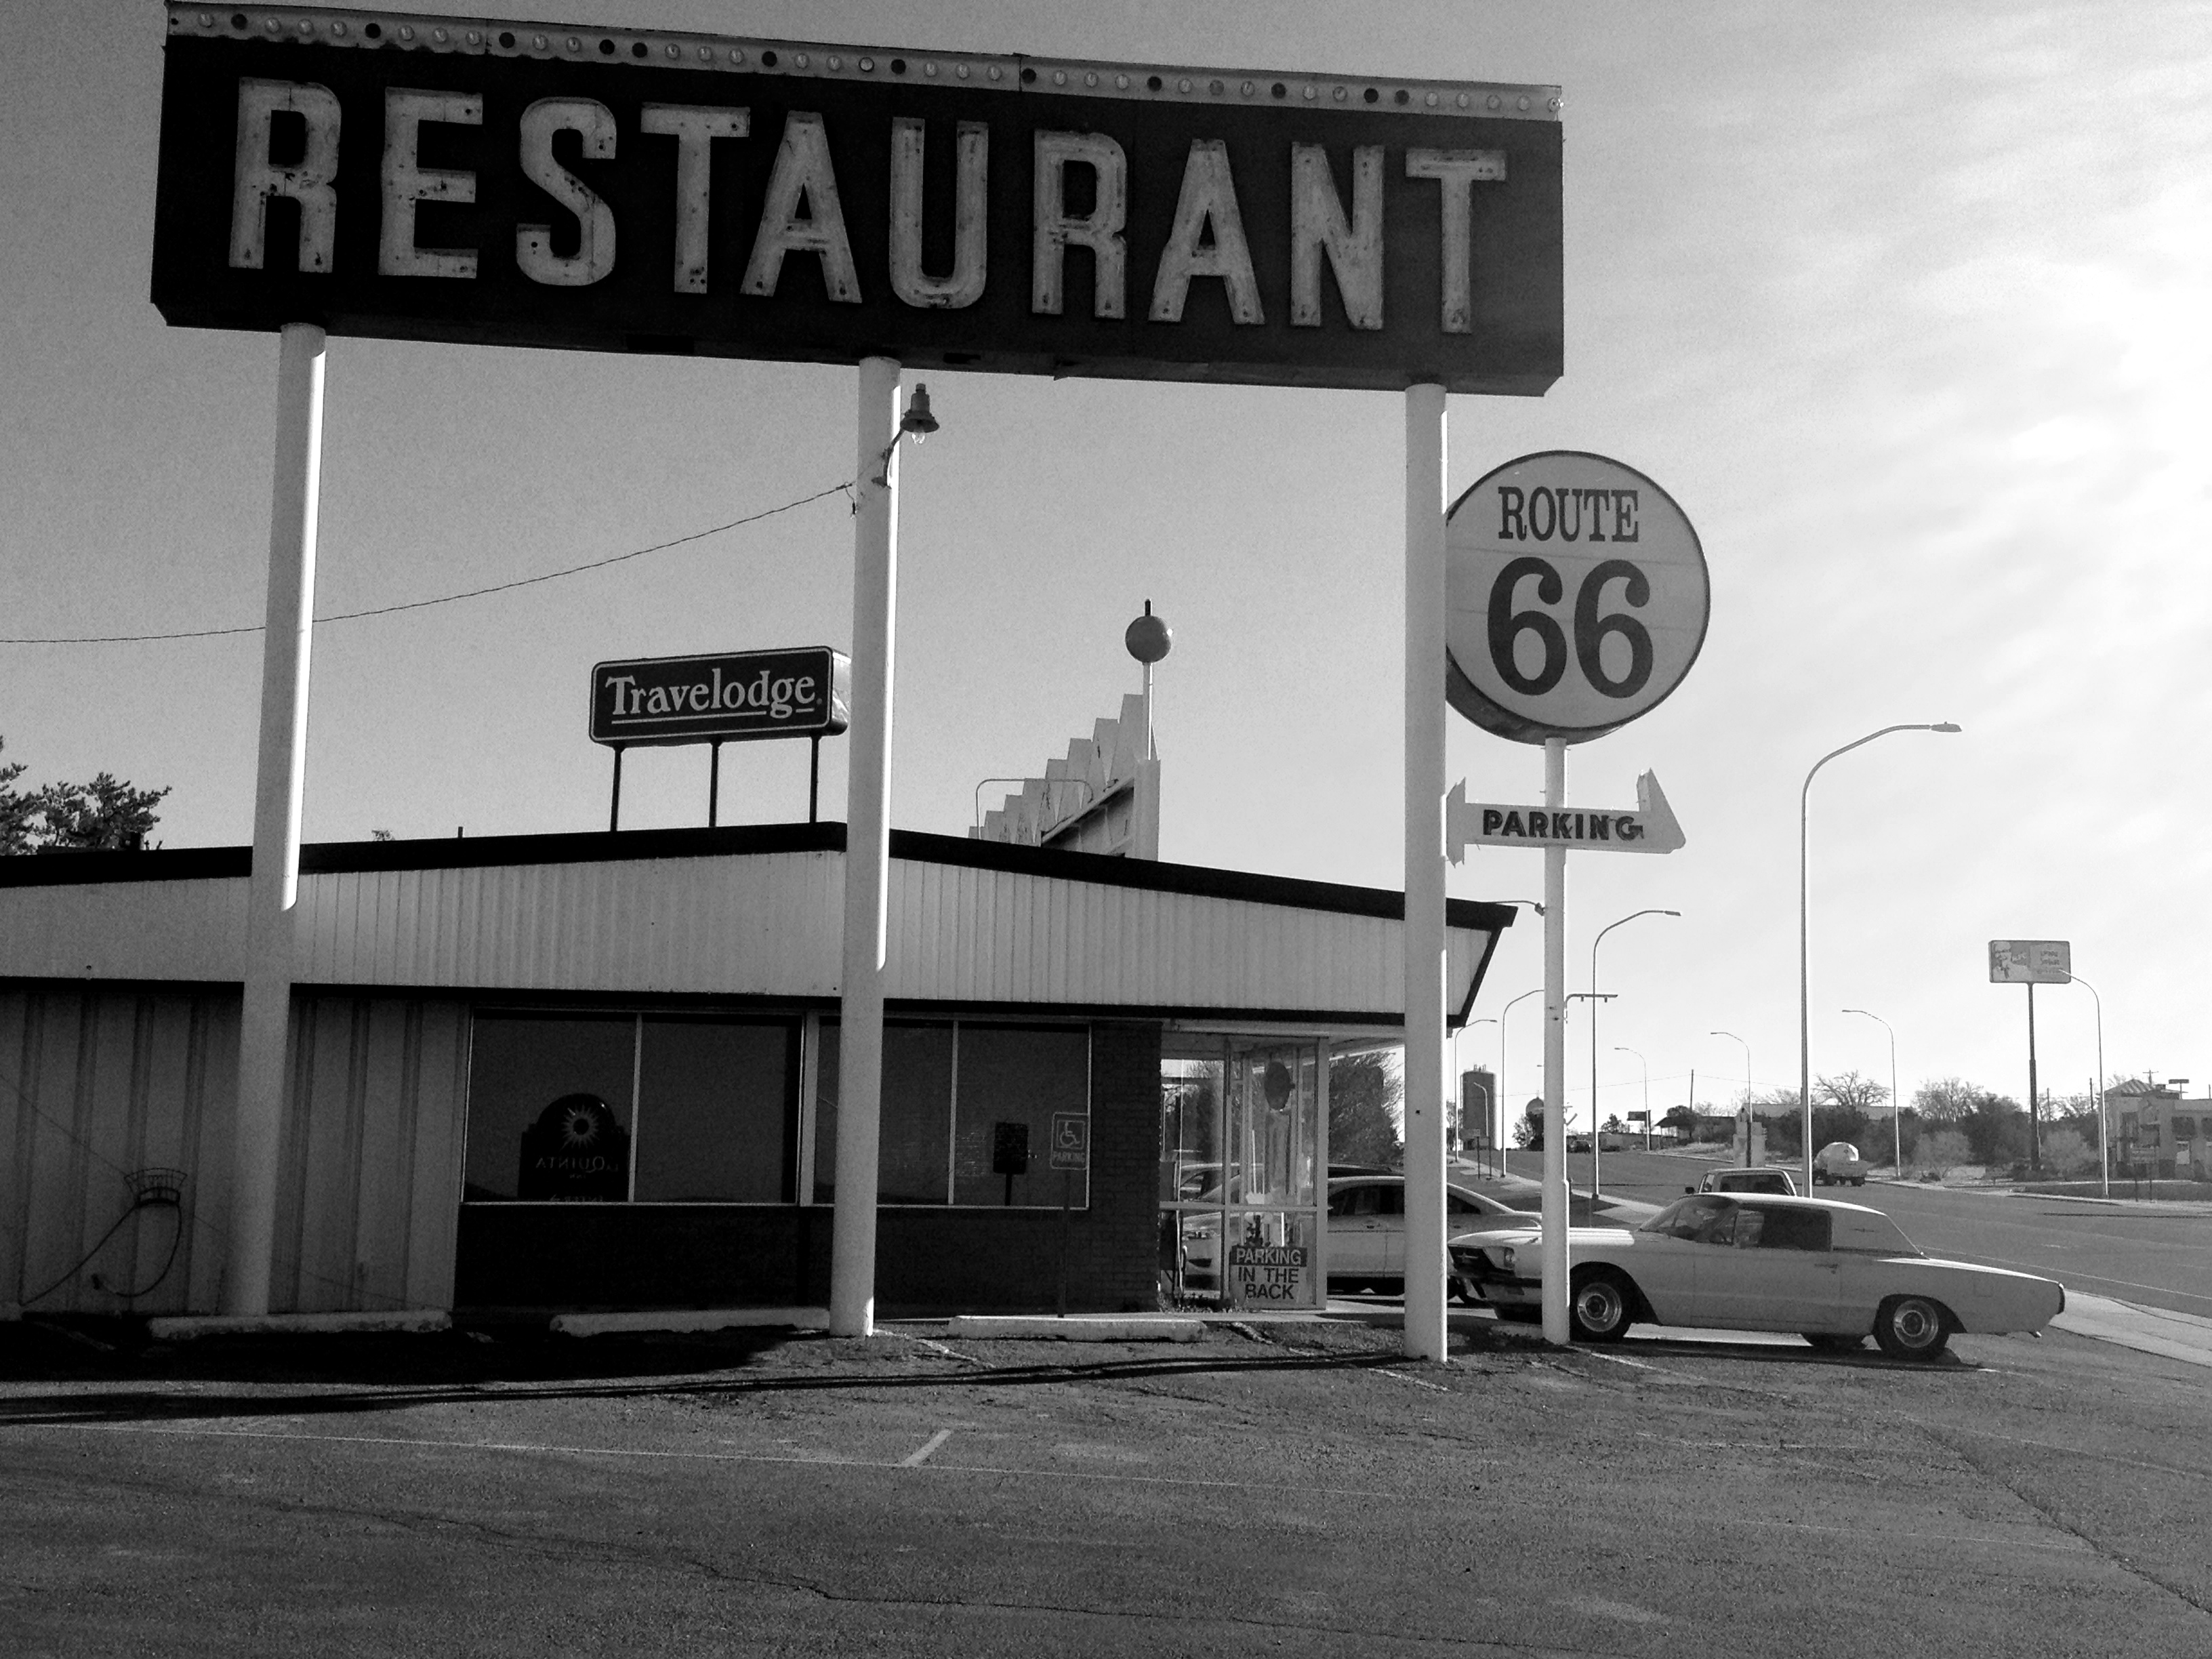
black and white, road, street, sign, monochrome, infrastructure, monochrome photography